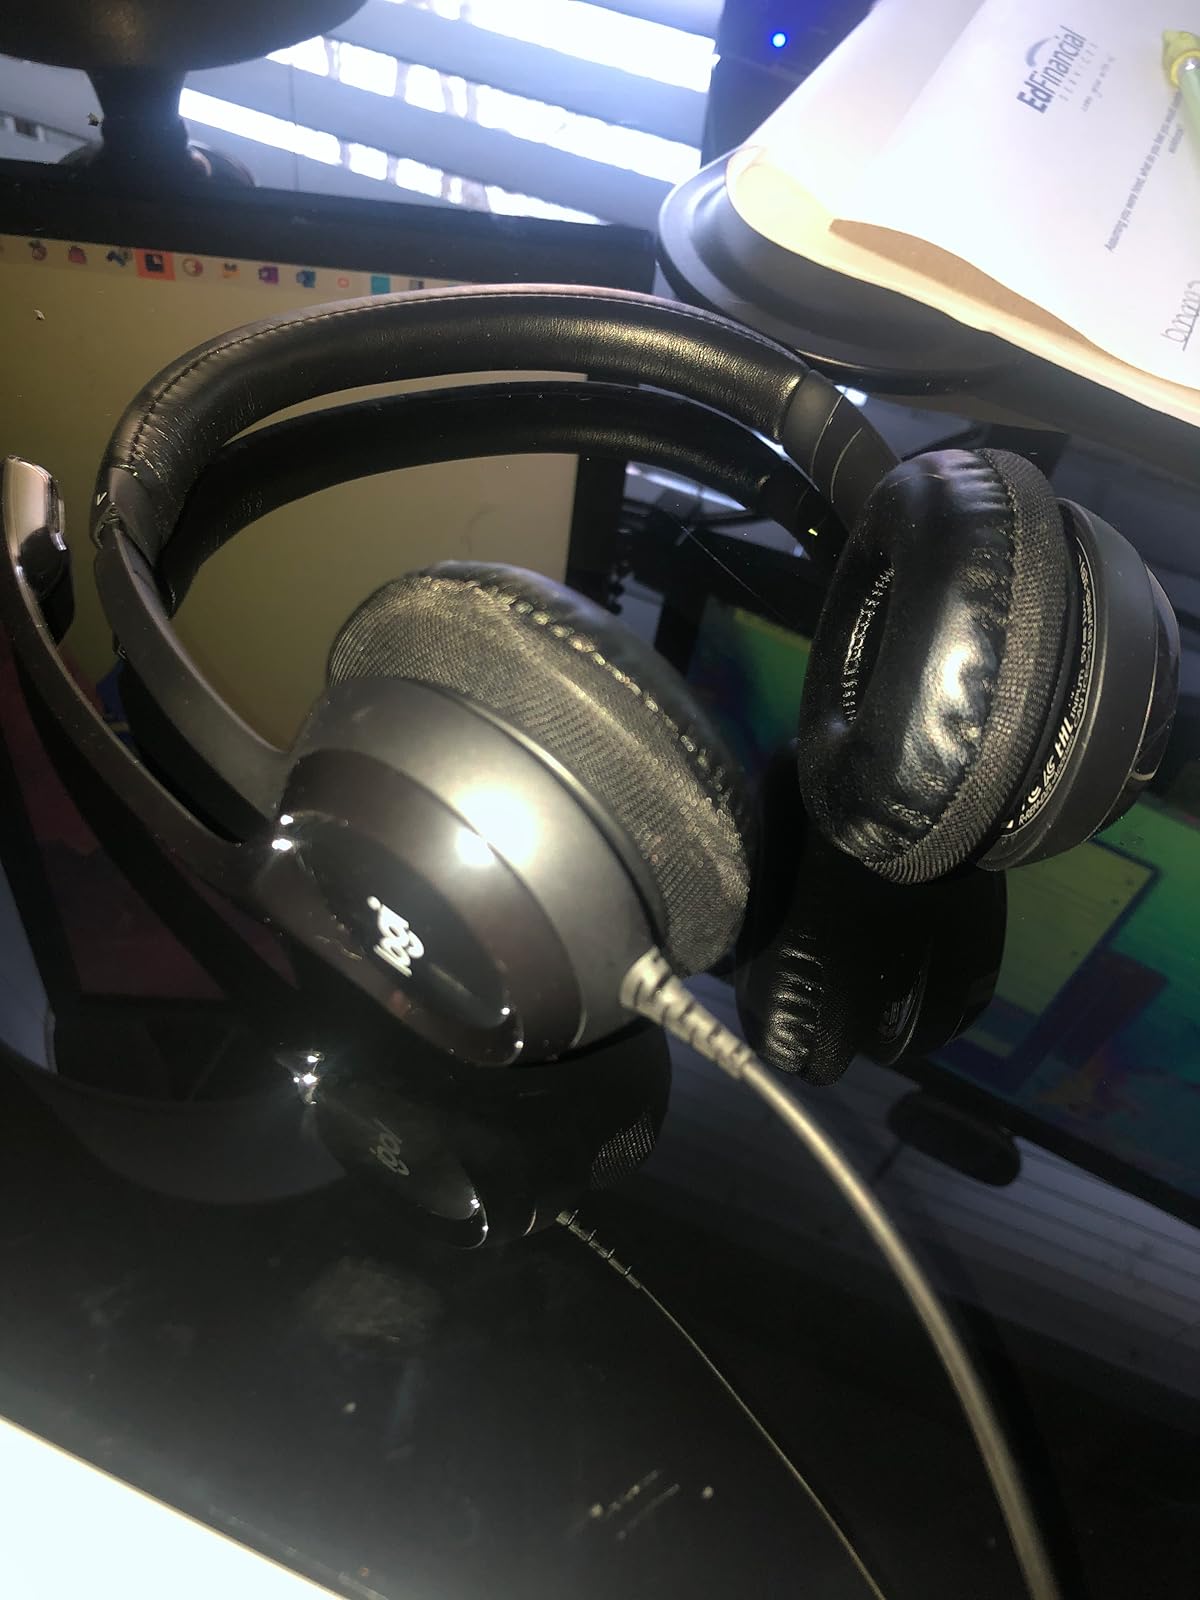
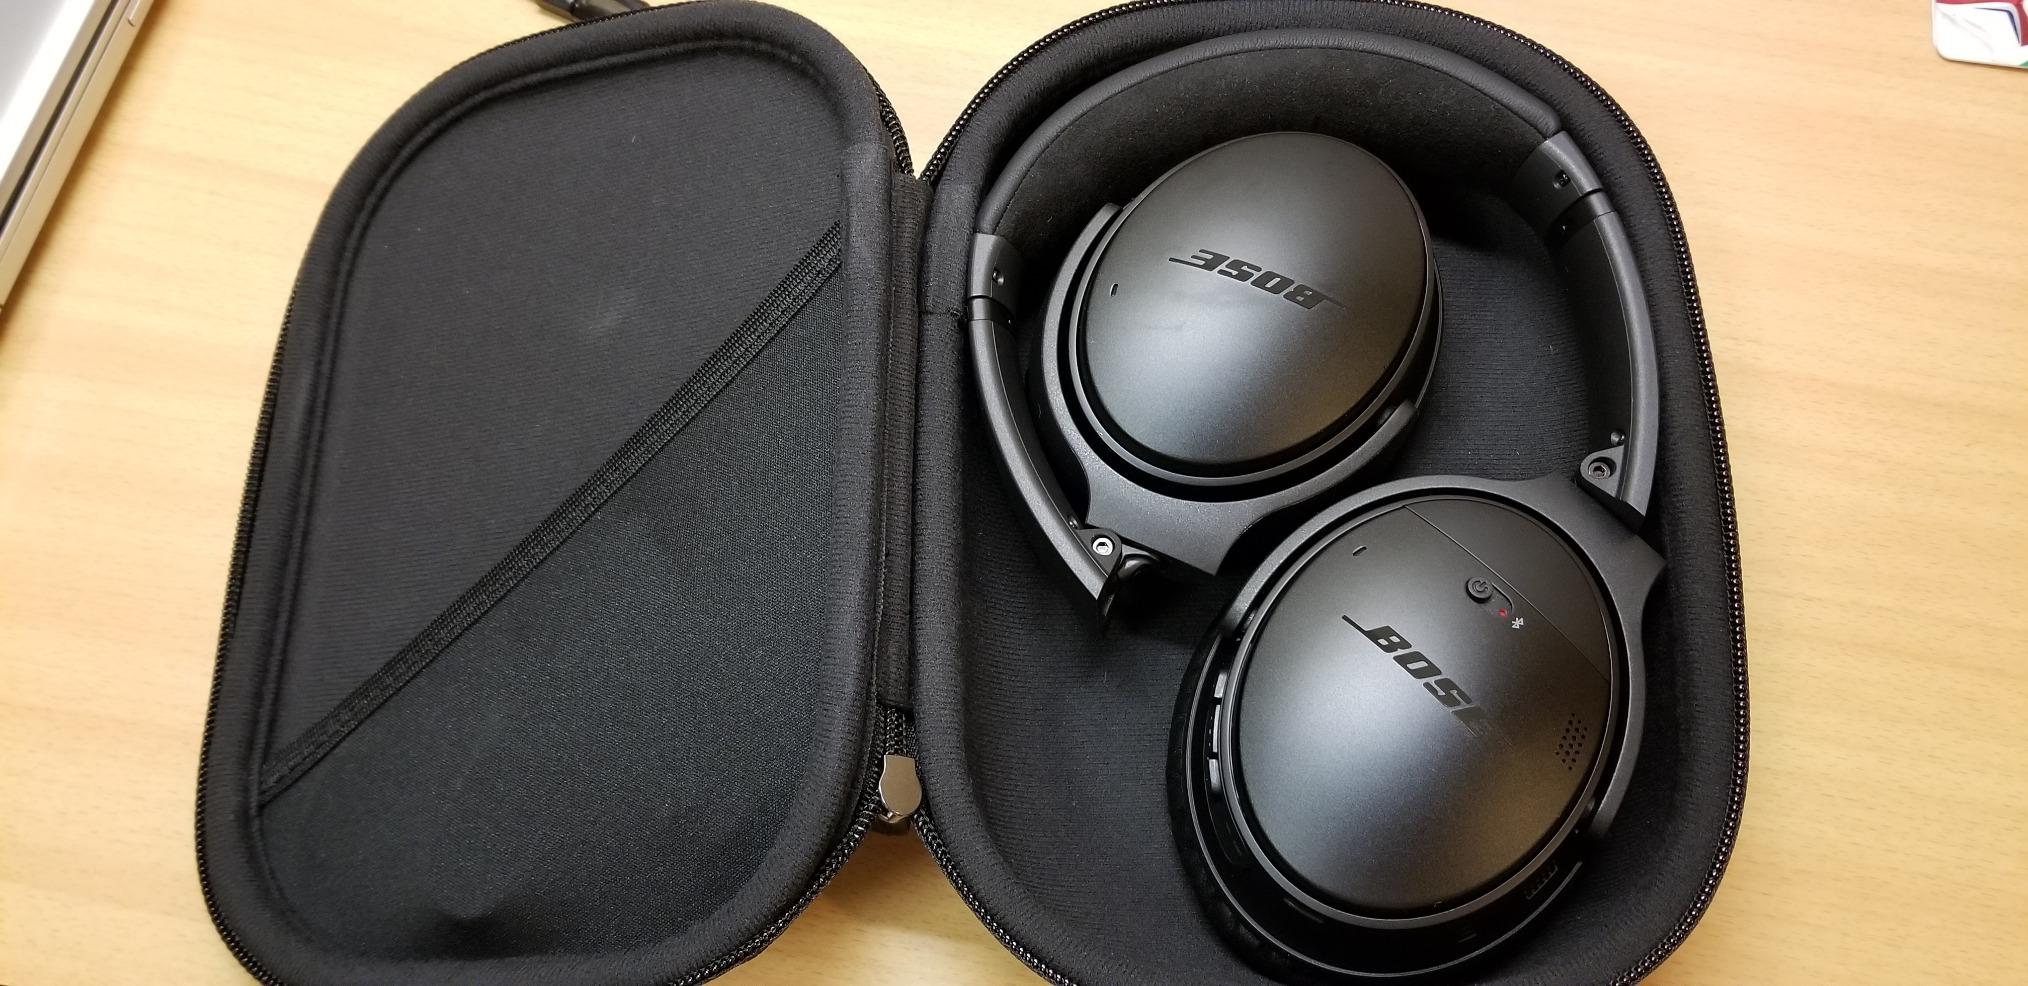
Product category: headphones
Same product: no